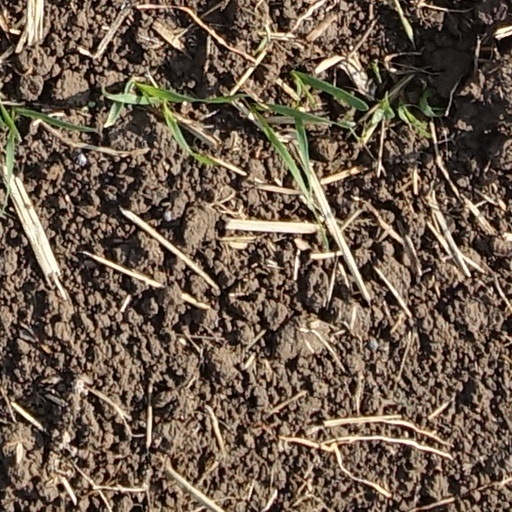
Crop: wheat